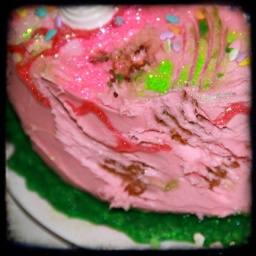
closeup of fork tracks in pink frosting on birthday cake with edible glitter ...yes, edible glitter ttv